Malltraeth Marsh

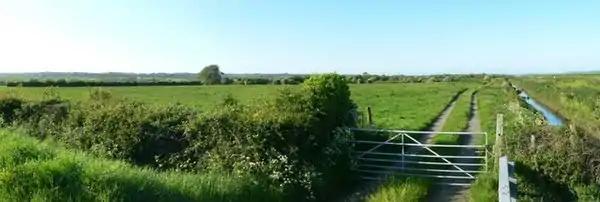
The marsh near Morfa Brennin

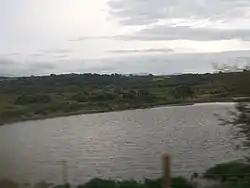
Pool alongside the railway line on the Malltraeth Marsh

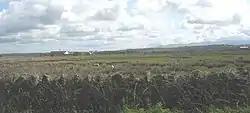
View across Malltraeth Marsh towards Pen-y-Bont Farm

Located in the cwmwd of Malltraeth, Cors Malltraeth Marsh is on the west side of the Afon Cefni valley which crosses Anglesey parallel to the Menai Strait, approximately to the north-west. The habitat of Cors Ddyga on the east side of Afon Cefni has been reverted to wetlands and reeds. The wetland reserve is officially called RSPB Cors Ddyga. It consists of marshy grasslands, lakes, pools, fossiliferous coal and shales.